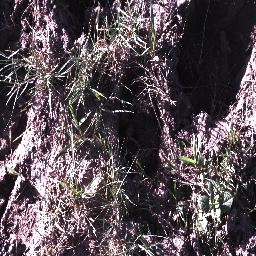
Label: negative